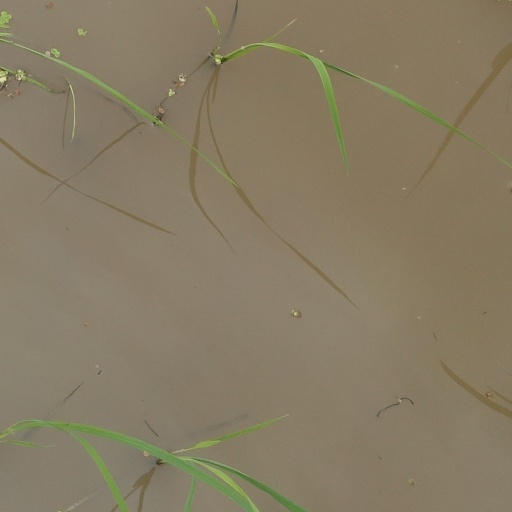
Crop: rice